Nur Ali Elahi

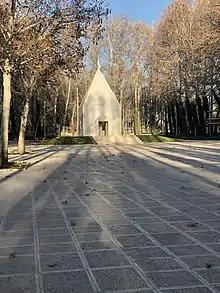
Tomb of Nur Ali Elahi

A few years later, as the country was undergoing extensive governmental reforms that included the establishment of an entirely new judicial system, Elahi enrolled in the newly formed National School of Jurisprudence. He finished a three-year curriculum in six months, and graduated with distinction in 1934.